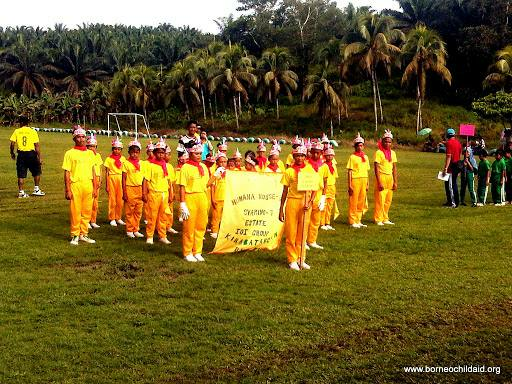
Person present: Yes